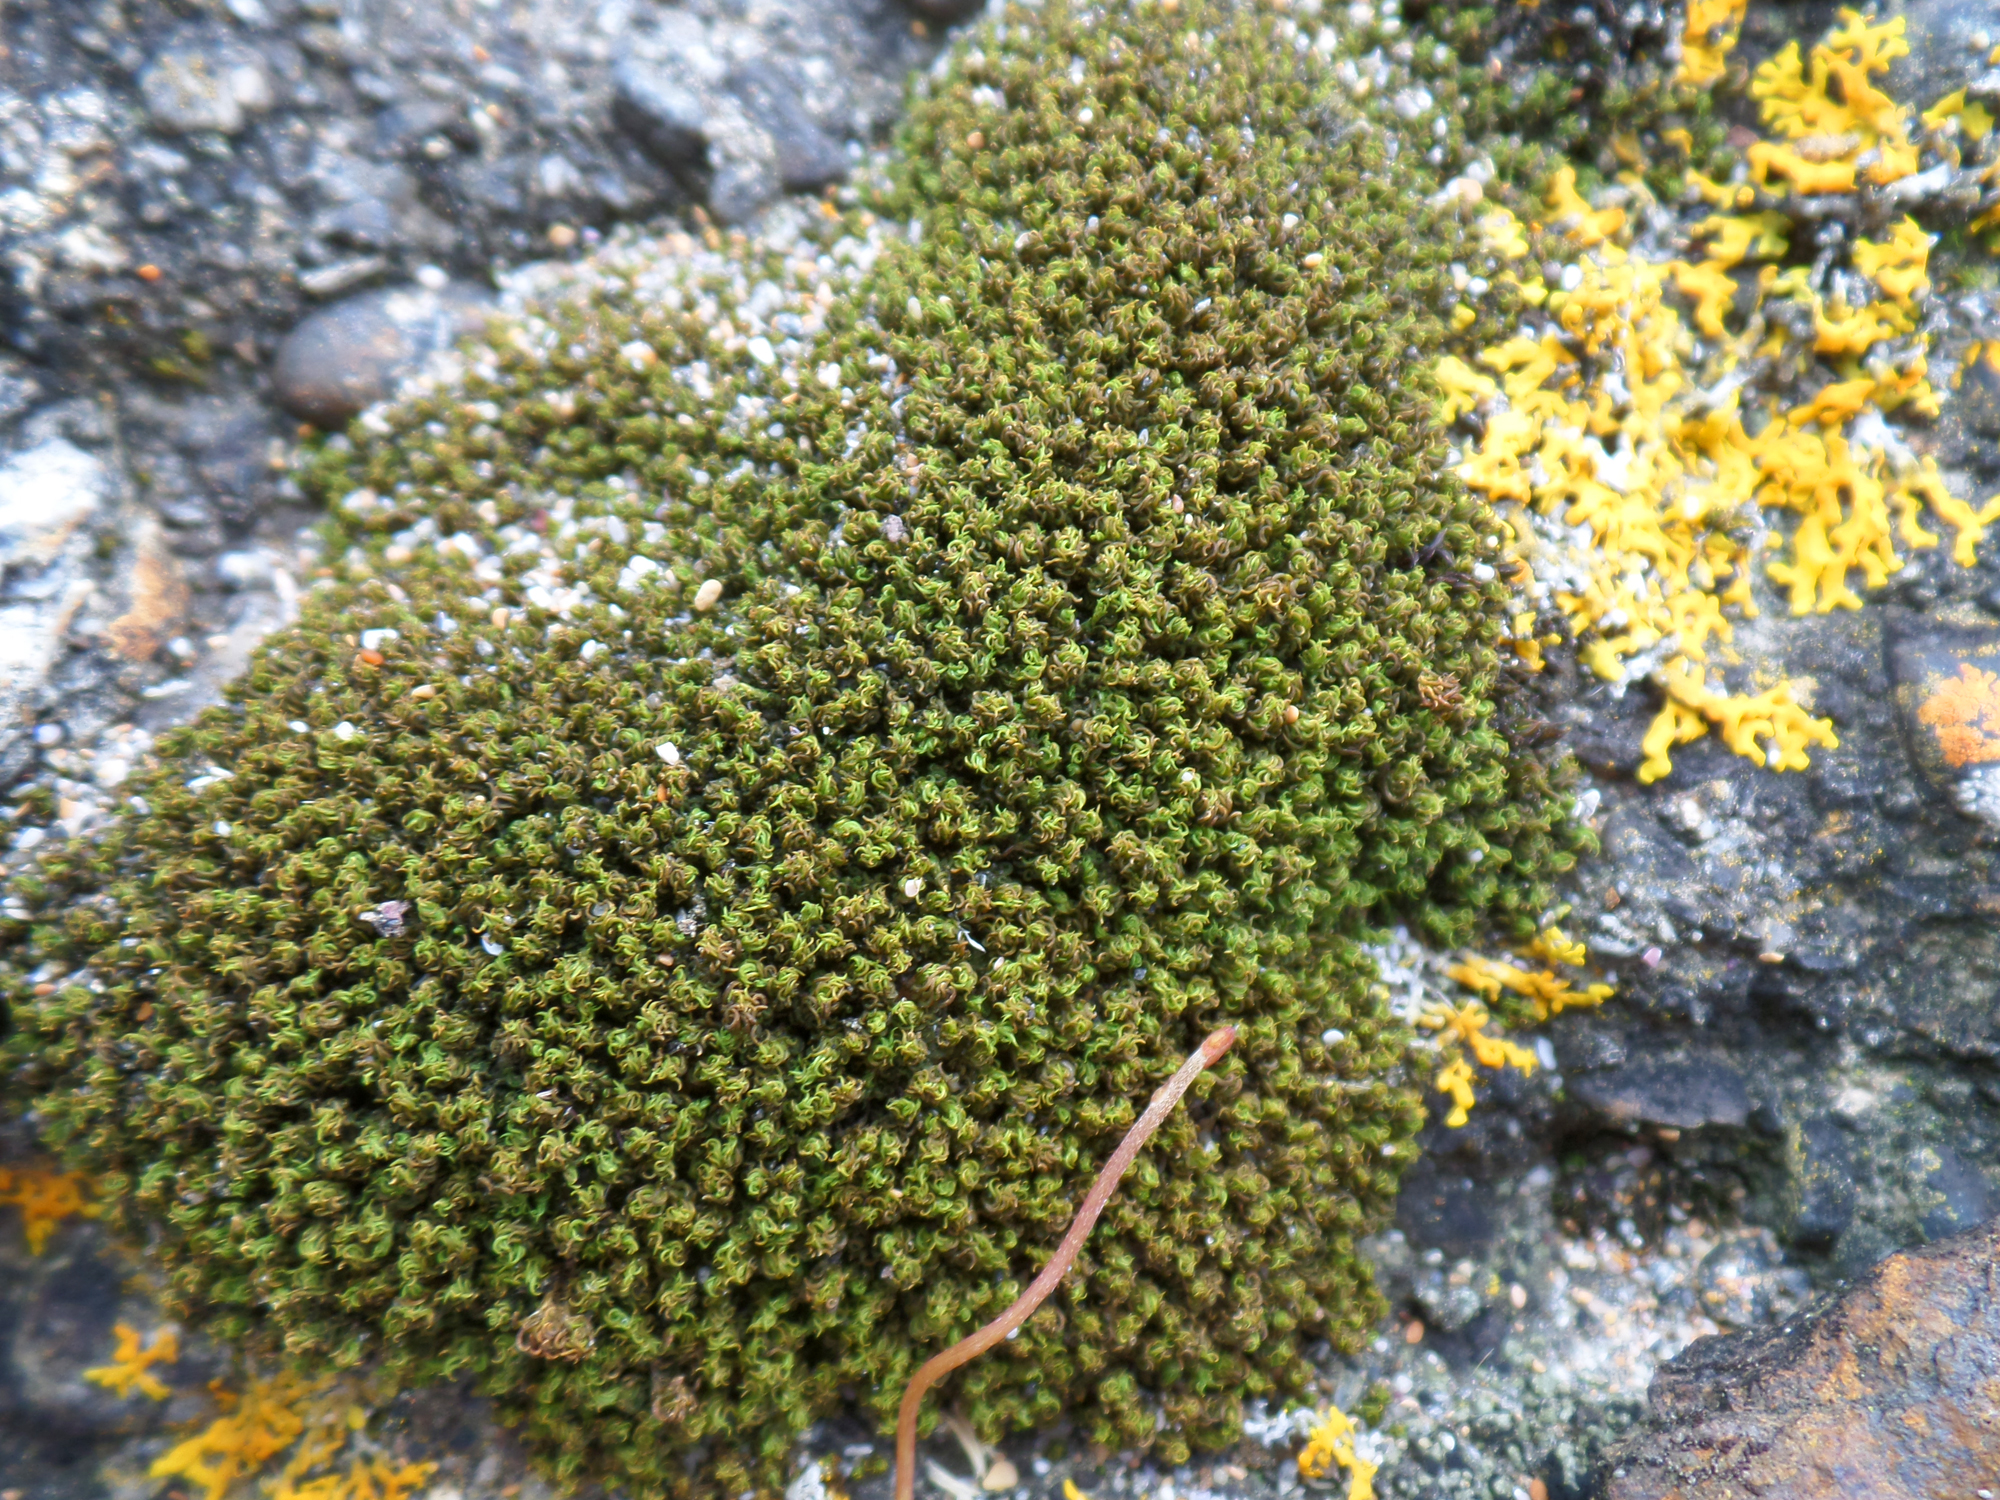
beach, rock, plant, flower, moss, food, produce, crop, flora, coral reef, australia, nsw, algae, shrub, flowering plant, land plant